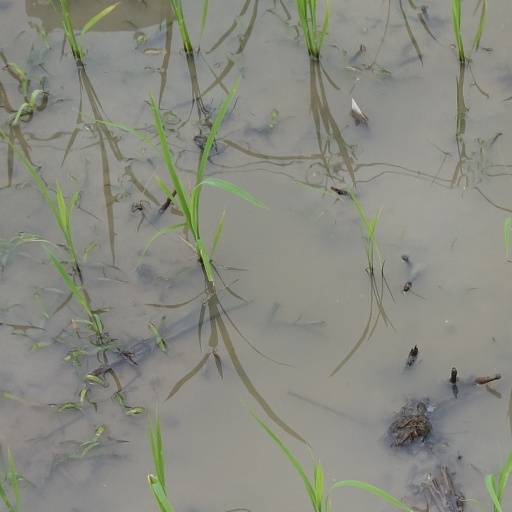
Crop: rice